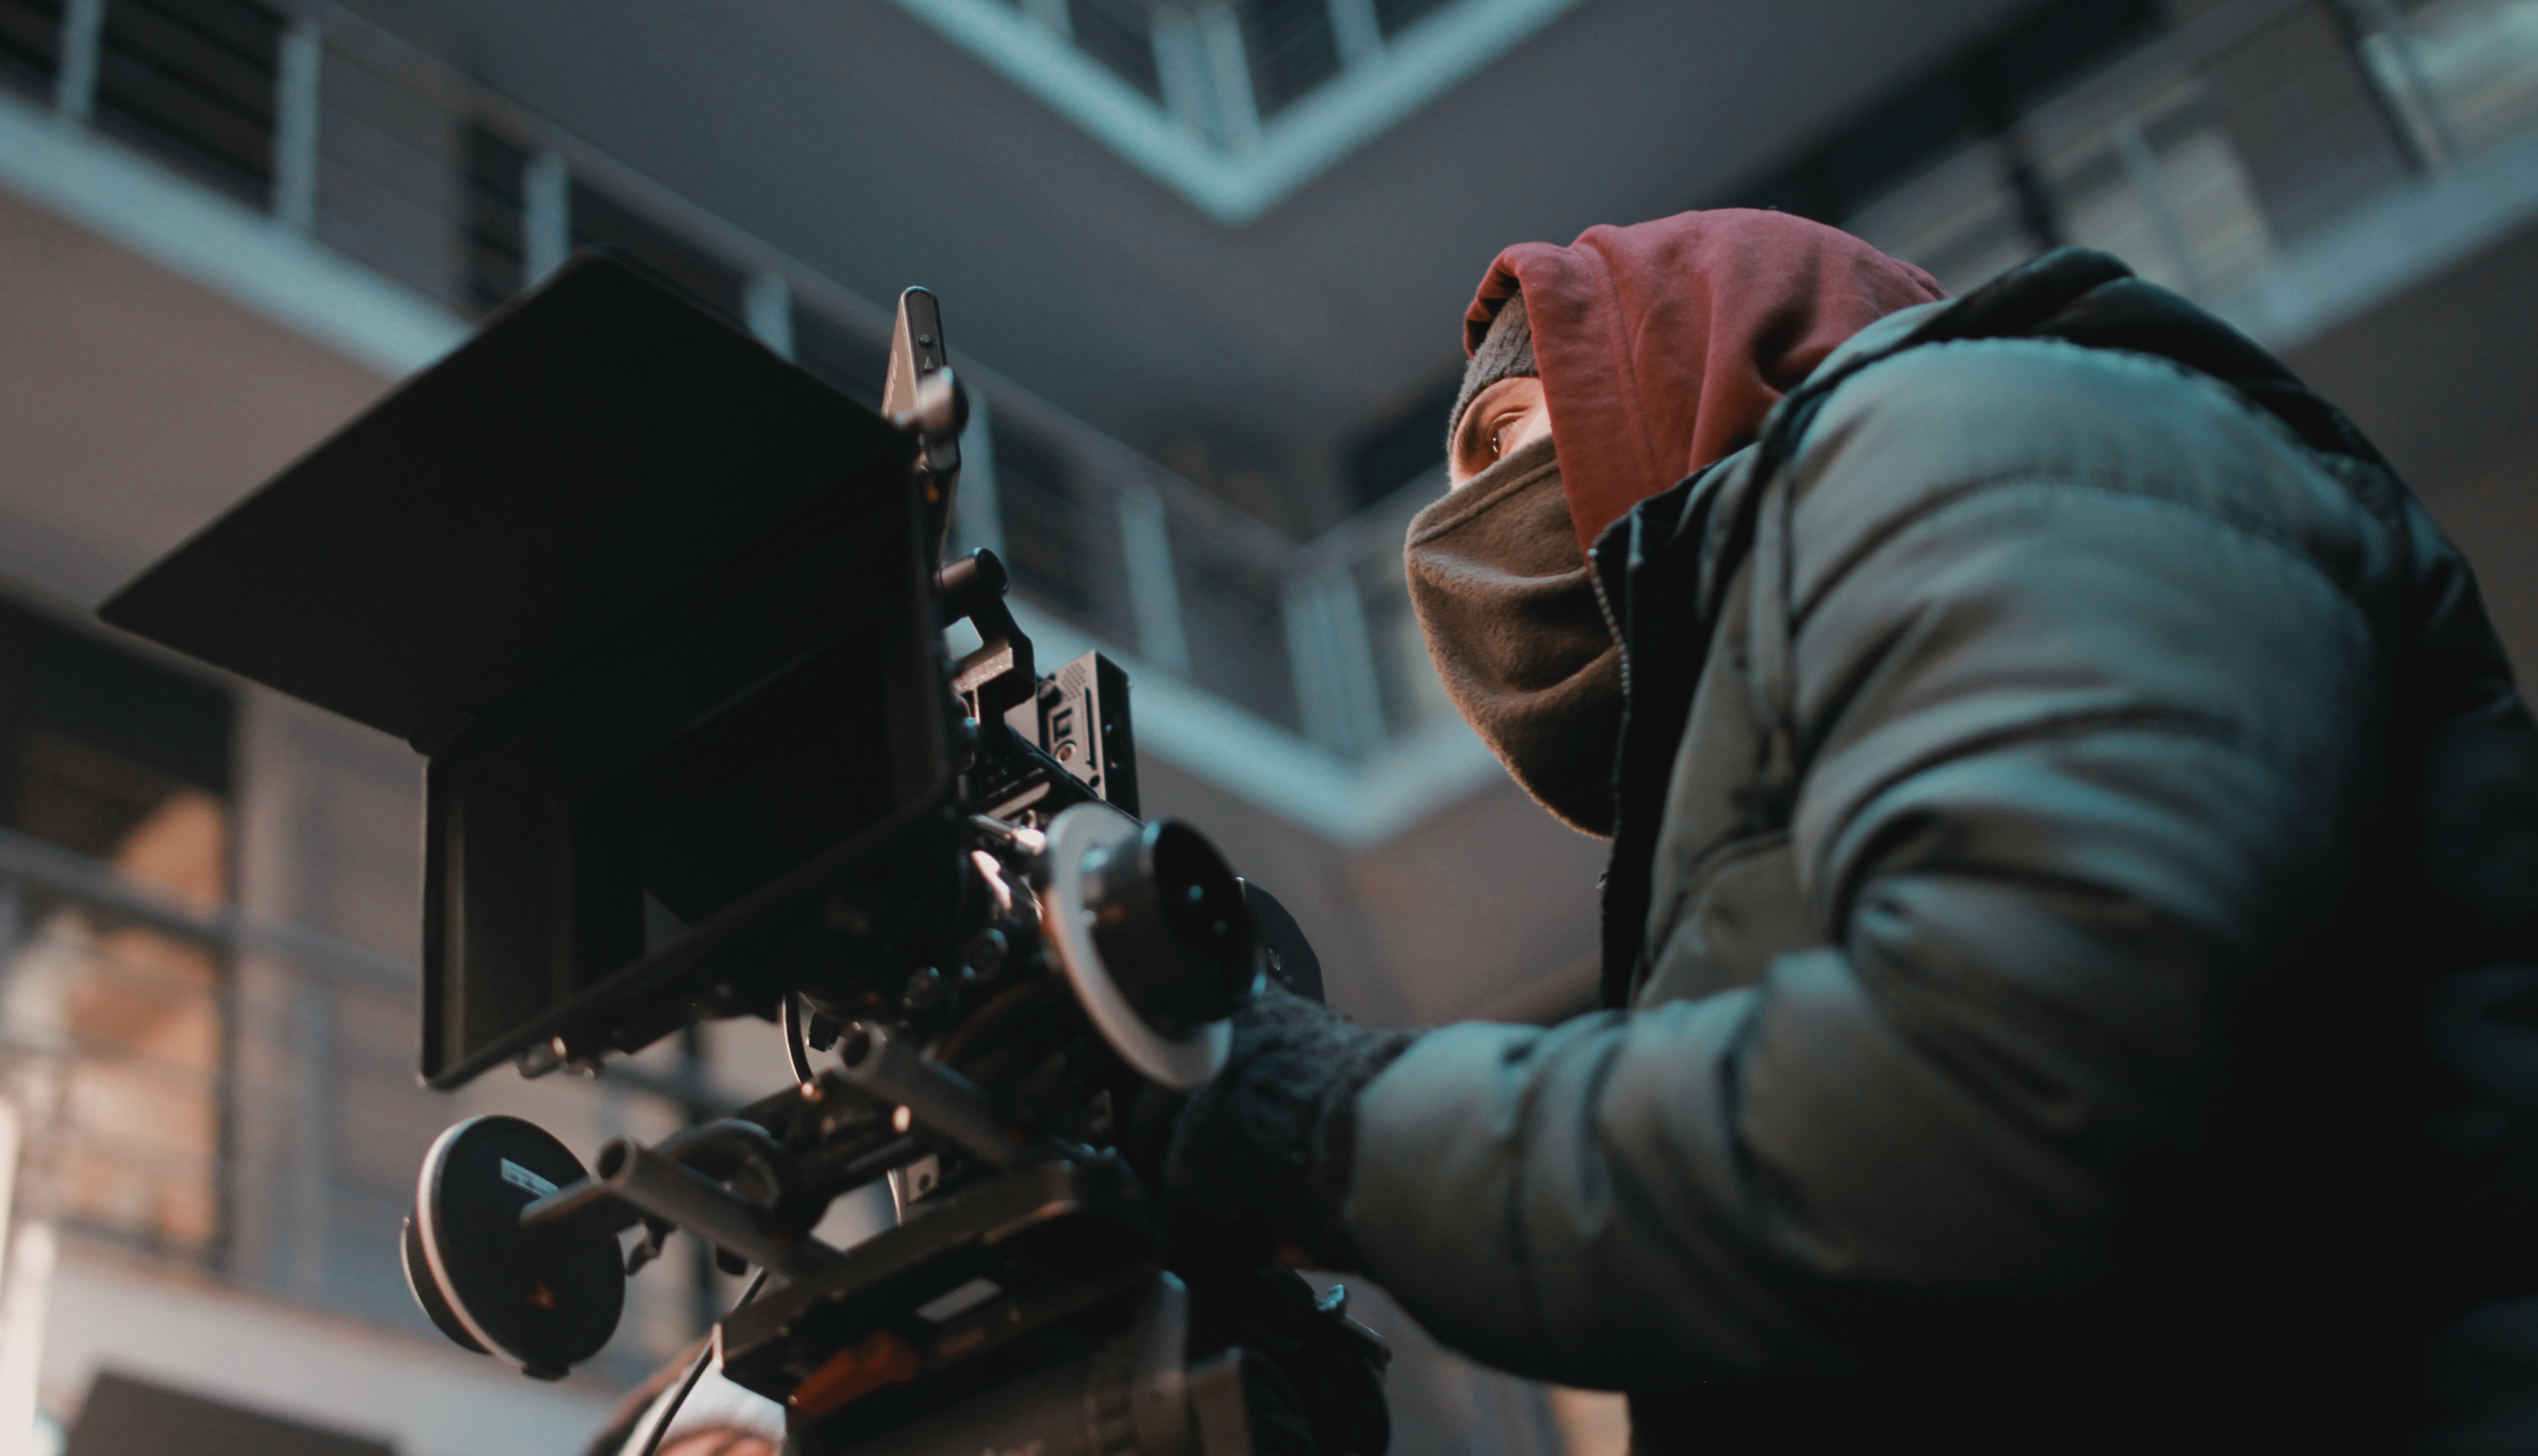
filmmaking, cinematographer